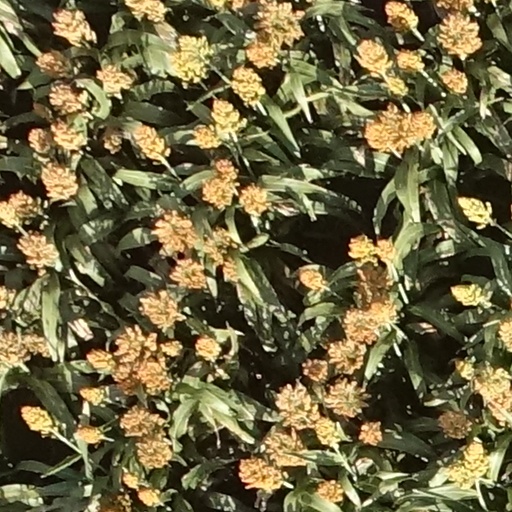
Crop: sorghum